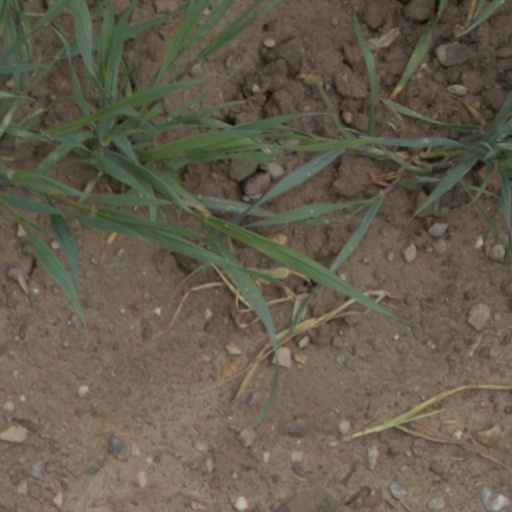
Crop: wheat